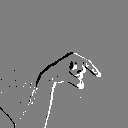
ASL letter: q